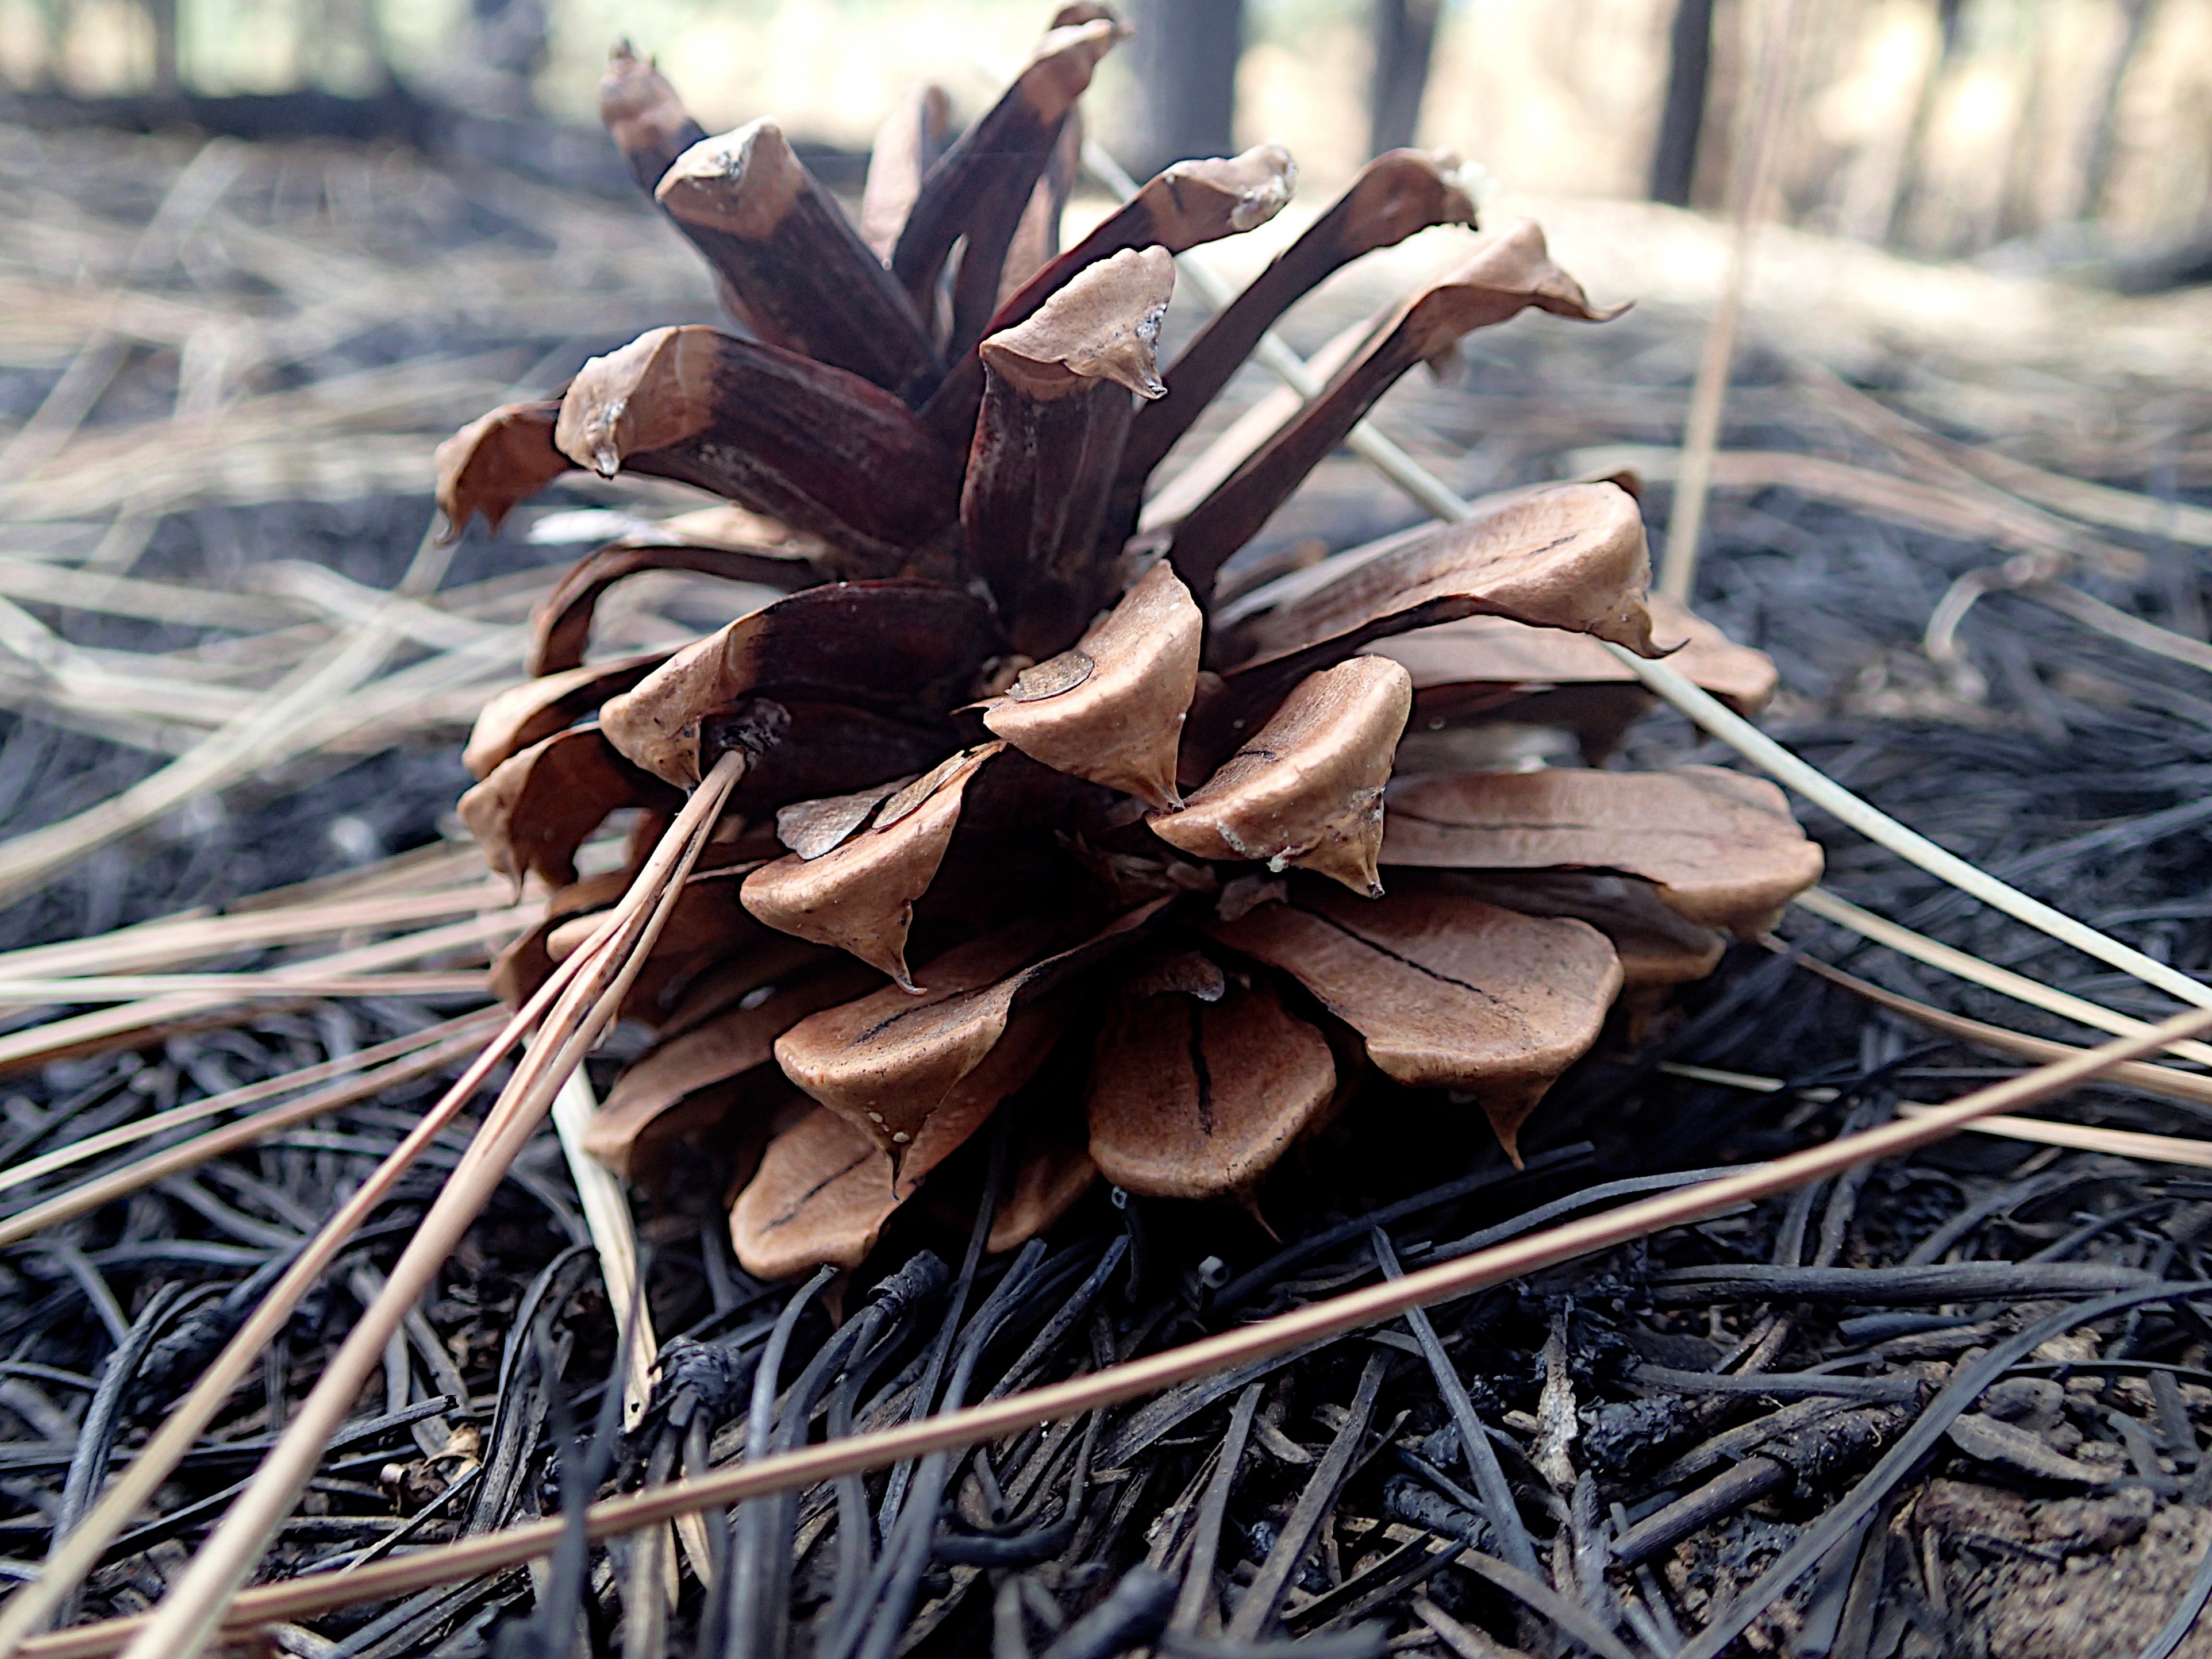
tree, branch, plant, wood, leaf, flower, flora, twig, close up, coconut, macro photography, oyster mushroom, grass family, woody plant, conifer cone